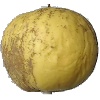
Label: Apple Golden 1